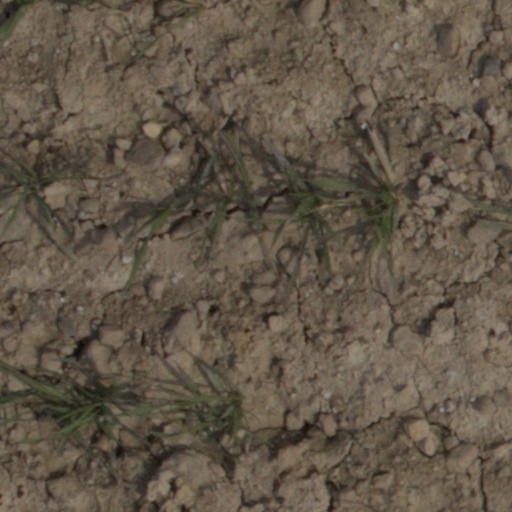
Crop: wheat